Siryet

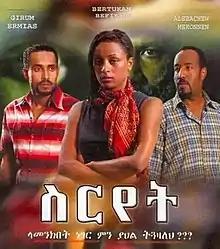
Theatrical release poster

Siryet is a 2007 Ethiopian crime thriller film directed and produced by Yidnekachew Shumete, being the first produced film by Yidnekachew. Written by Dereje Fikiru, the film stars with Girum Ermias, Bertukan Befikadu, Enkusilassie Workagegnehu, Alebachew Mekonnen, Thomas Tora, Felek Kassa, Kassahun Fisseha and Solomon Tashe, and revolves around a disfigured serial killer who want to track the family of six men identified with him.